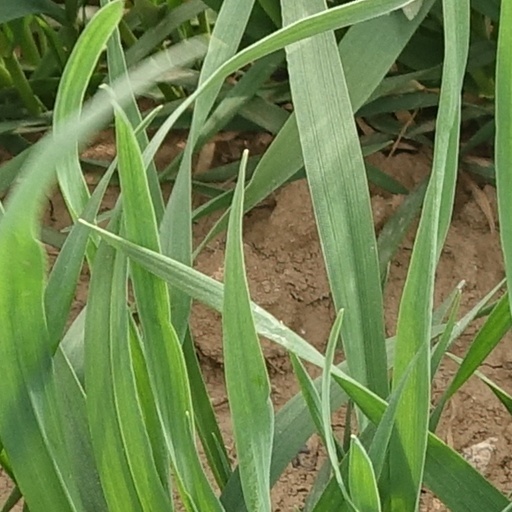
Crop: wheat